Kiel Baltic Hurricanes

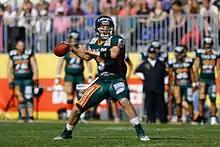
Hurricanes QB 2014 Nick Lamaison (credit: Stefan Stuhr)

The club participated in the 2014 European Football League and won the inaugural EFL Bowl when it defeated the Badalona Dracs 40–0 in the final. In the GFL the club came fourth in the northern division in 2014 but lost 24–50 to the Schwäbisch Hall Unicorns in the quarterfinals of the playoffs.